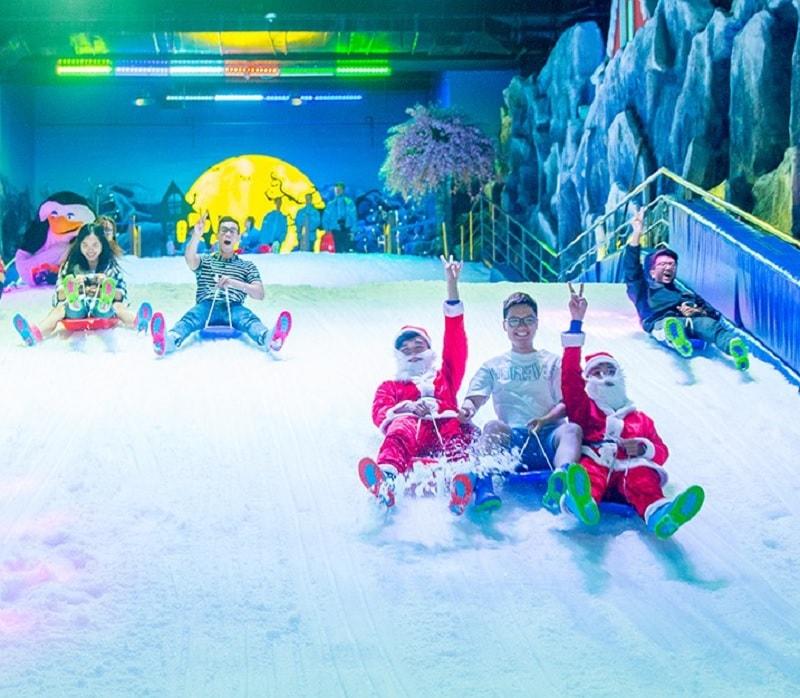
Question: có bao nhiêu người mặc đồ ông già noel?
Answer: có hai người mặc đồ ông già noel